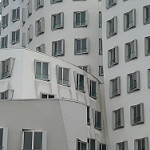
Label: buildings